Lukas Tulovic

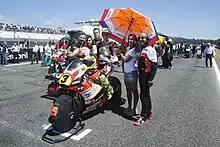
Tulovic in 2017

Lukas Tulovic (born 15 June 2000) is a German Grand Prix motorcycle racer for Dynavolt Intact GP in the MotoE World Championship. In 2019 and 2023 he competed in Grand Prix motorcycle racing, in the Moto2 class.